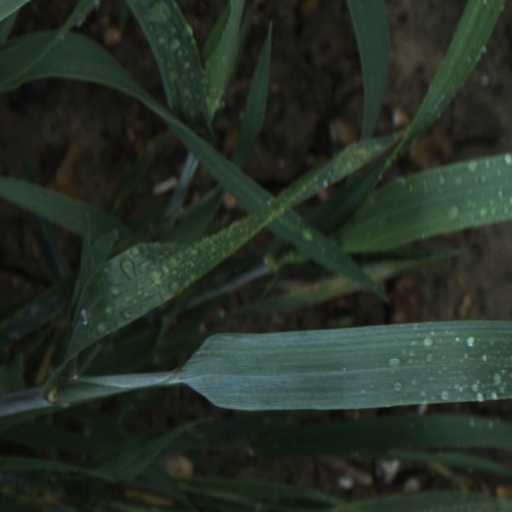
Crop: wheat